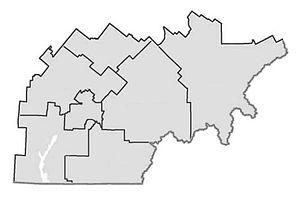
Carte de l'Estrie
Le pont des Papetiers est un pont routier situé à Windsor qui relie deux secteurs de cette ville en enjambant la rivière Saint-François. Il dessert ainsi la région administrative de l'Estrie.
La mine d'Eustis est une mine historiquement située dans la région des Cantons de l'Est au Québec. Elle fut mise en œuvre aux environs de 1865 et ferma en 1939. À sa fermeture, il s'agissait de la dernière mine en exploitation du complexe de mines de la région et également de la plus vieille mine de cuivre au Canada.
Le pont MacKenzie est un pont routier situé en Estrie qui relie la ville de Richmond au secteur de Melbourne en enjambant la rivière Saint-François.
Le pont Frederick-Coburn est un pont routier situé en Estrie qui relie la ville de Richmond au secteur de Melbourne en enjambant la rivière Saint-François.